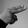
ASL letter: H